Huttonite

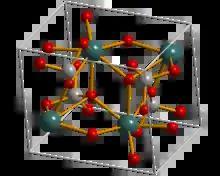
Unit cell of huttonite

Huttonite is a thorium nesosilicate mineral with the chemical formula and which crystallizes in the monoclinic system. It is dimorphous with tetragonal thorite, and isostructual with monazite. An uncommon mineral, huttonite forms transparent or translucent cream–colored crystals. It was first identified in samples of beach sands from the West Coast region of New Zealand by the mineralogist Colin Osborne Hutton (1910–1971). Owing to its rarity, huttonite is not an industrially useful mineral.